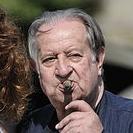
Age: 75